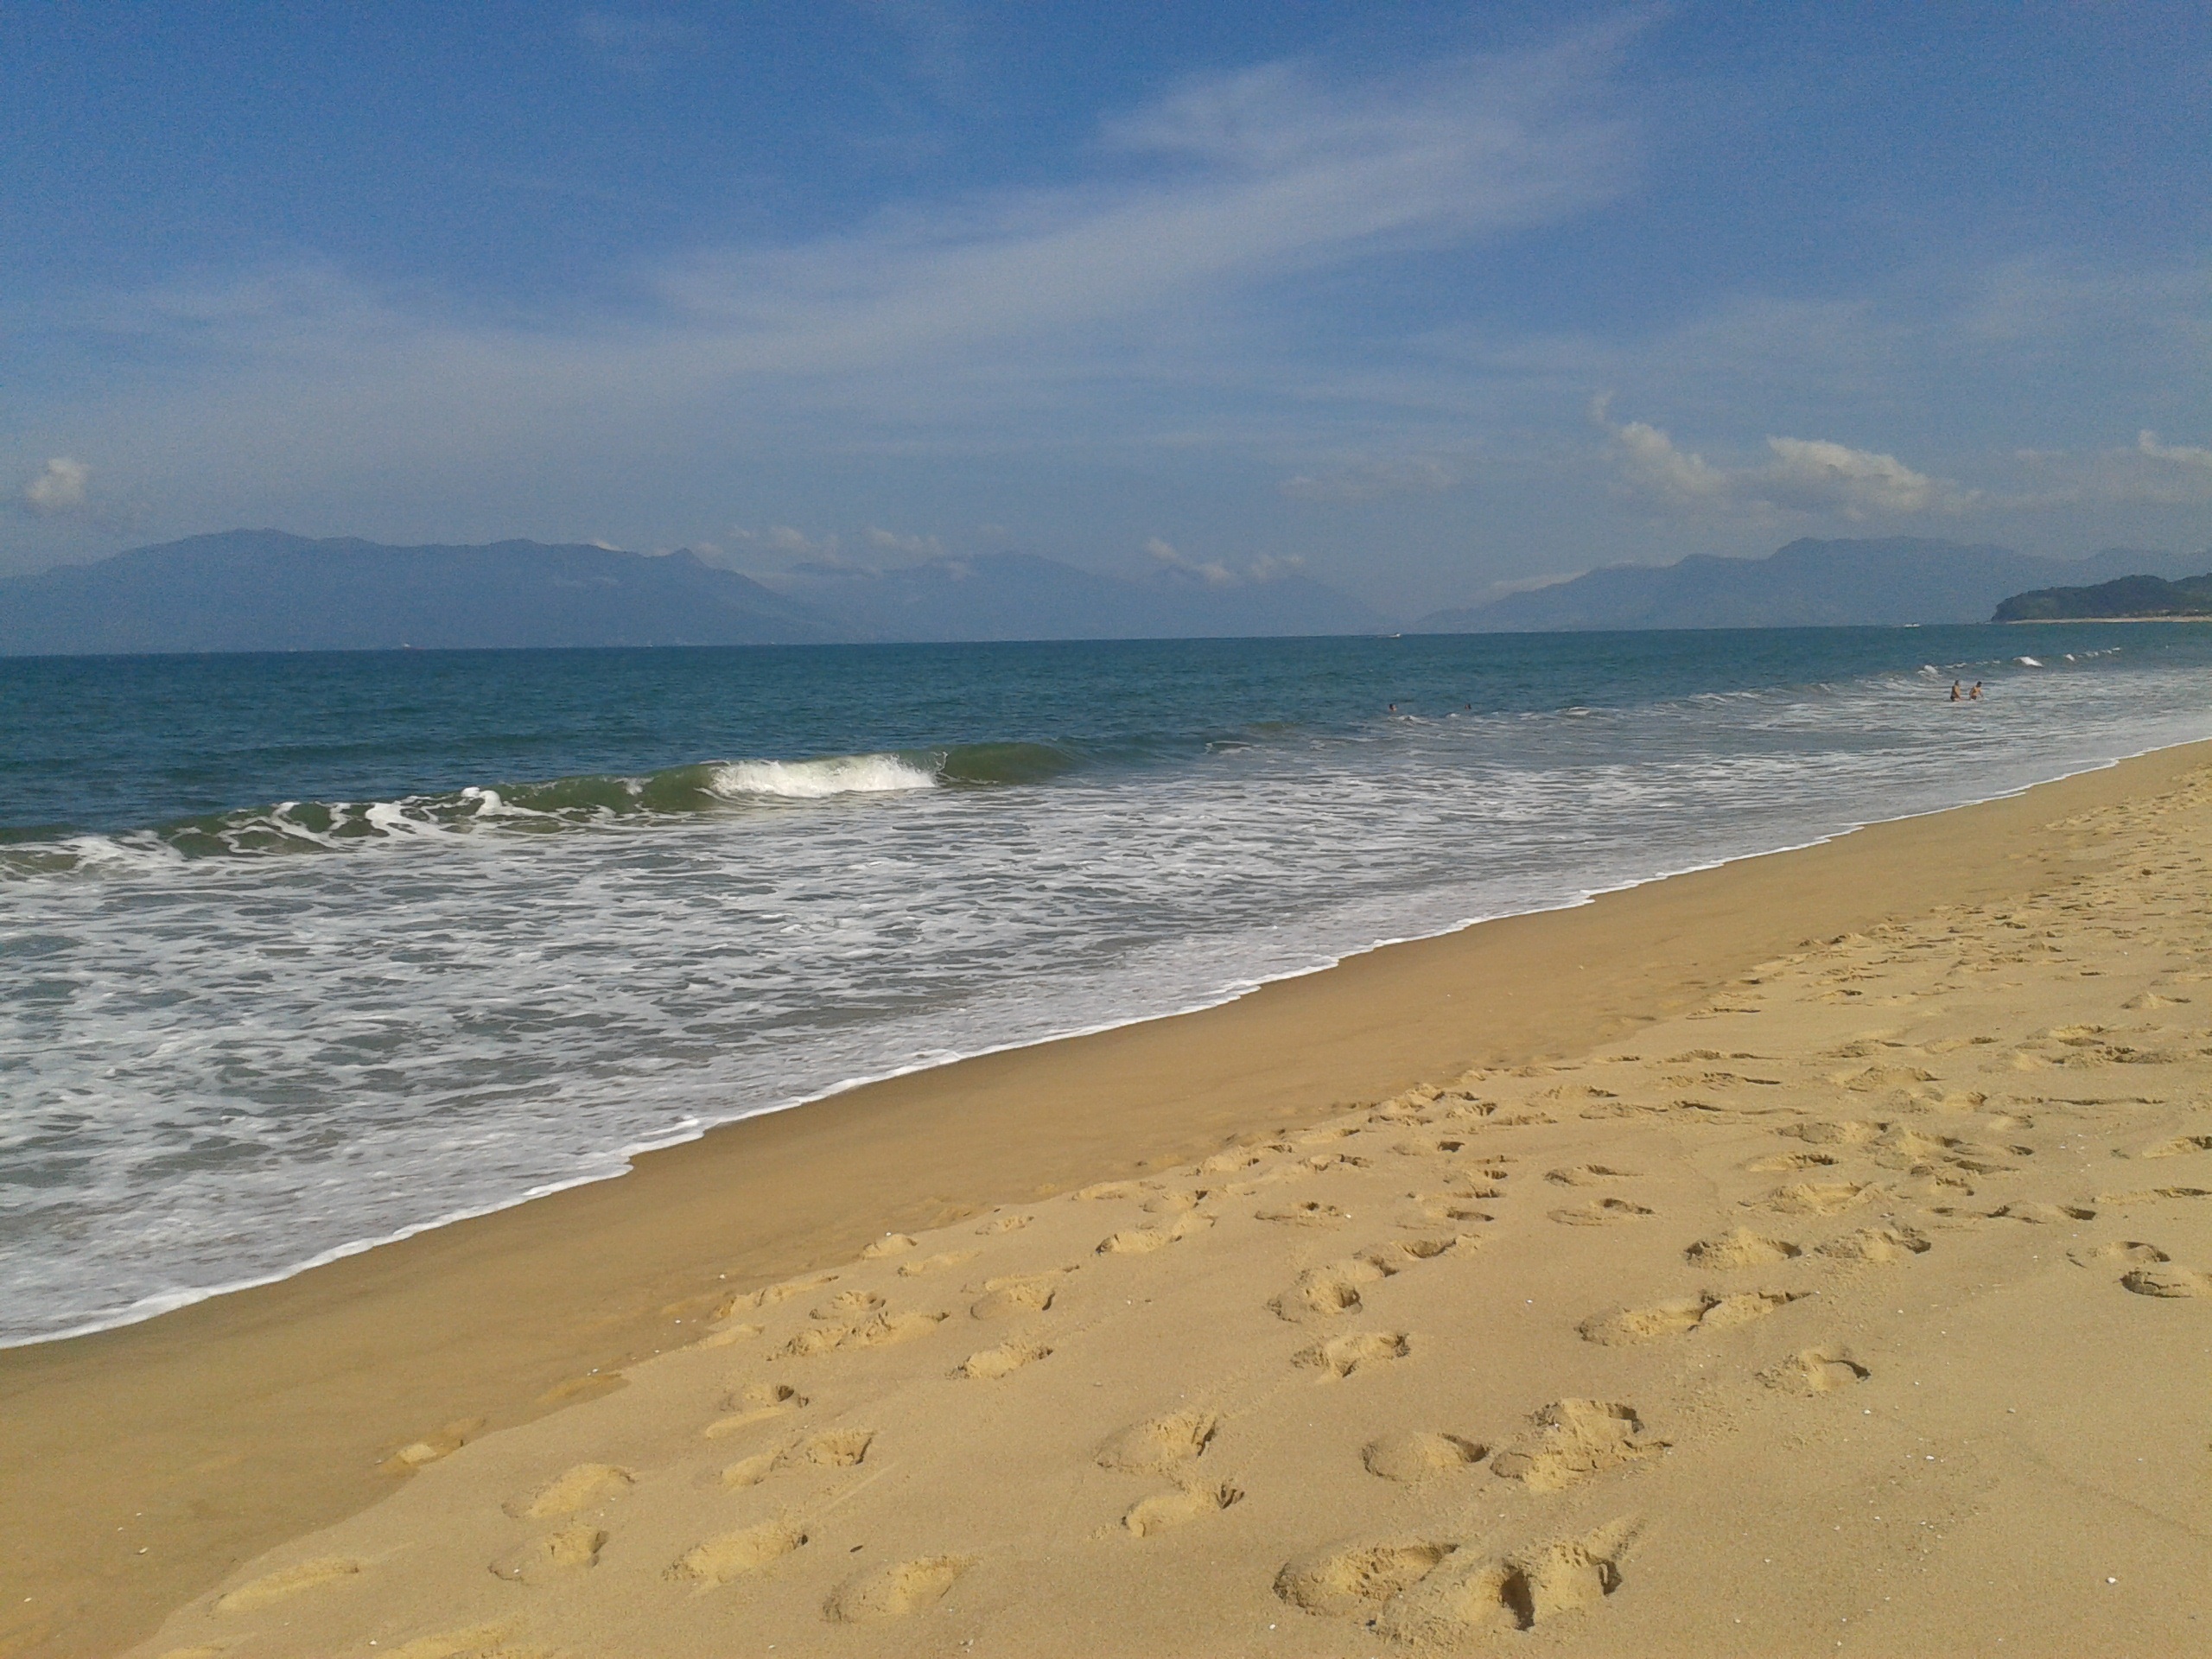
beach, sea, coast, sand, ocean, horizon, shore, wave, vacation, body of water, brazil, cape, wind wave, massagua u, caraguatatuba